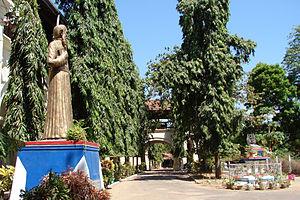
Ferdinand Bonnel, né le 31 août 1865 à Roubaix et décédé le 7 mai 1945 à Batticaloa, est un prêtre jésuite français, missionnaire à Ceylan et éducateur de renom. Reconnaissant sa contribution majeure à l’éducation des jeunes du pays le gouvernement du Sri Lanka lui rendit hommage en 1988, en émettant un timbre postal à son effigie.